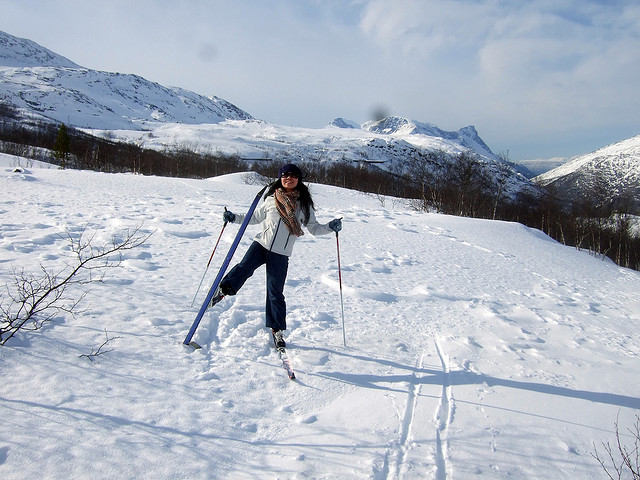
user: Given an image and a question. Answer the question in a short answer. Question: How skilled does this skier appear to be? Short Answer:
assistant: very